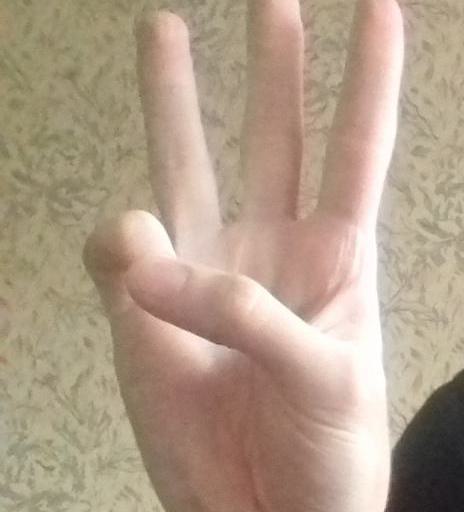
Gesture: three